Belgian Railway Crisis 1869

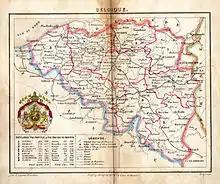
Map of Belgium with railroad lines, ca. 1850s

In Belgium of the time, many railway lines had been built by the government, but some lines had been given to commercial companies. This was the case especially in the east of Belgium. There was the ' with a line from Luxembourg to the north, and the ' with a line from Liège to the Dutch border. Both companies were in financial difficulties. The Belgian state did not want to buy them out, so in October 1868 they turned to a French railway company: the "Chemins de fer de l'Est". It had already taken over the lines of the "Société royale grand-ducale des chemins de fer Guillaume-Luxembourg" from Luxembourg for 45 years at the beginning of the year. This would have given the "Est" control of the rail network from the Swiss to the Dutch border. It was financially supported by the French government.